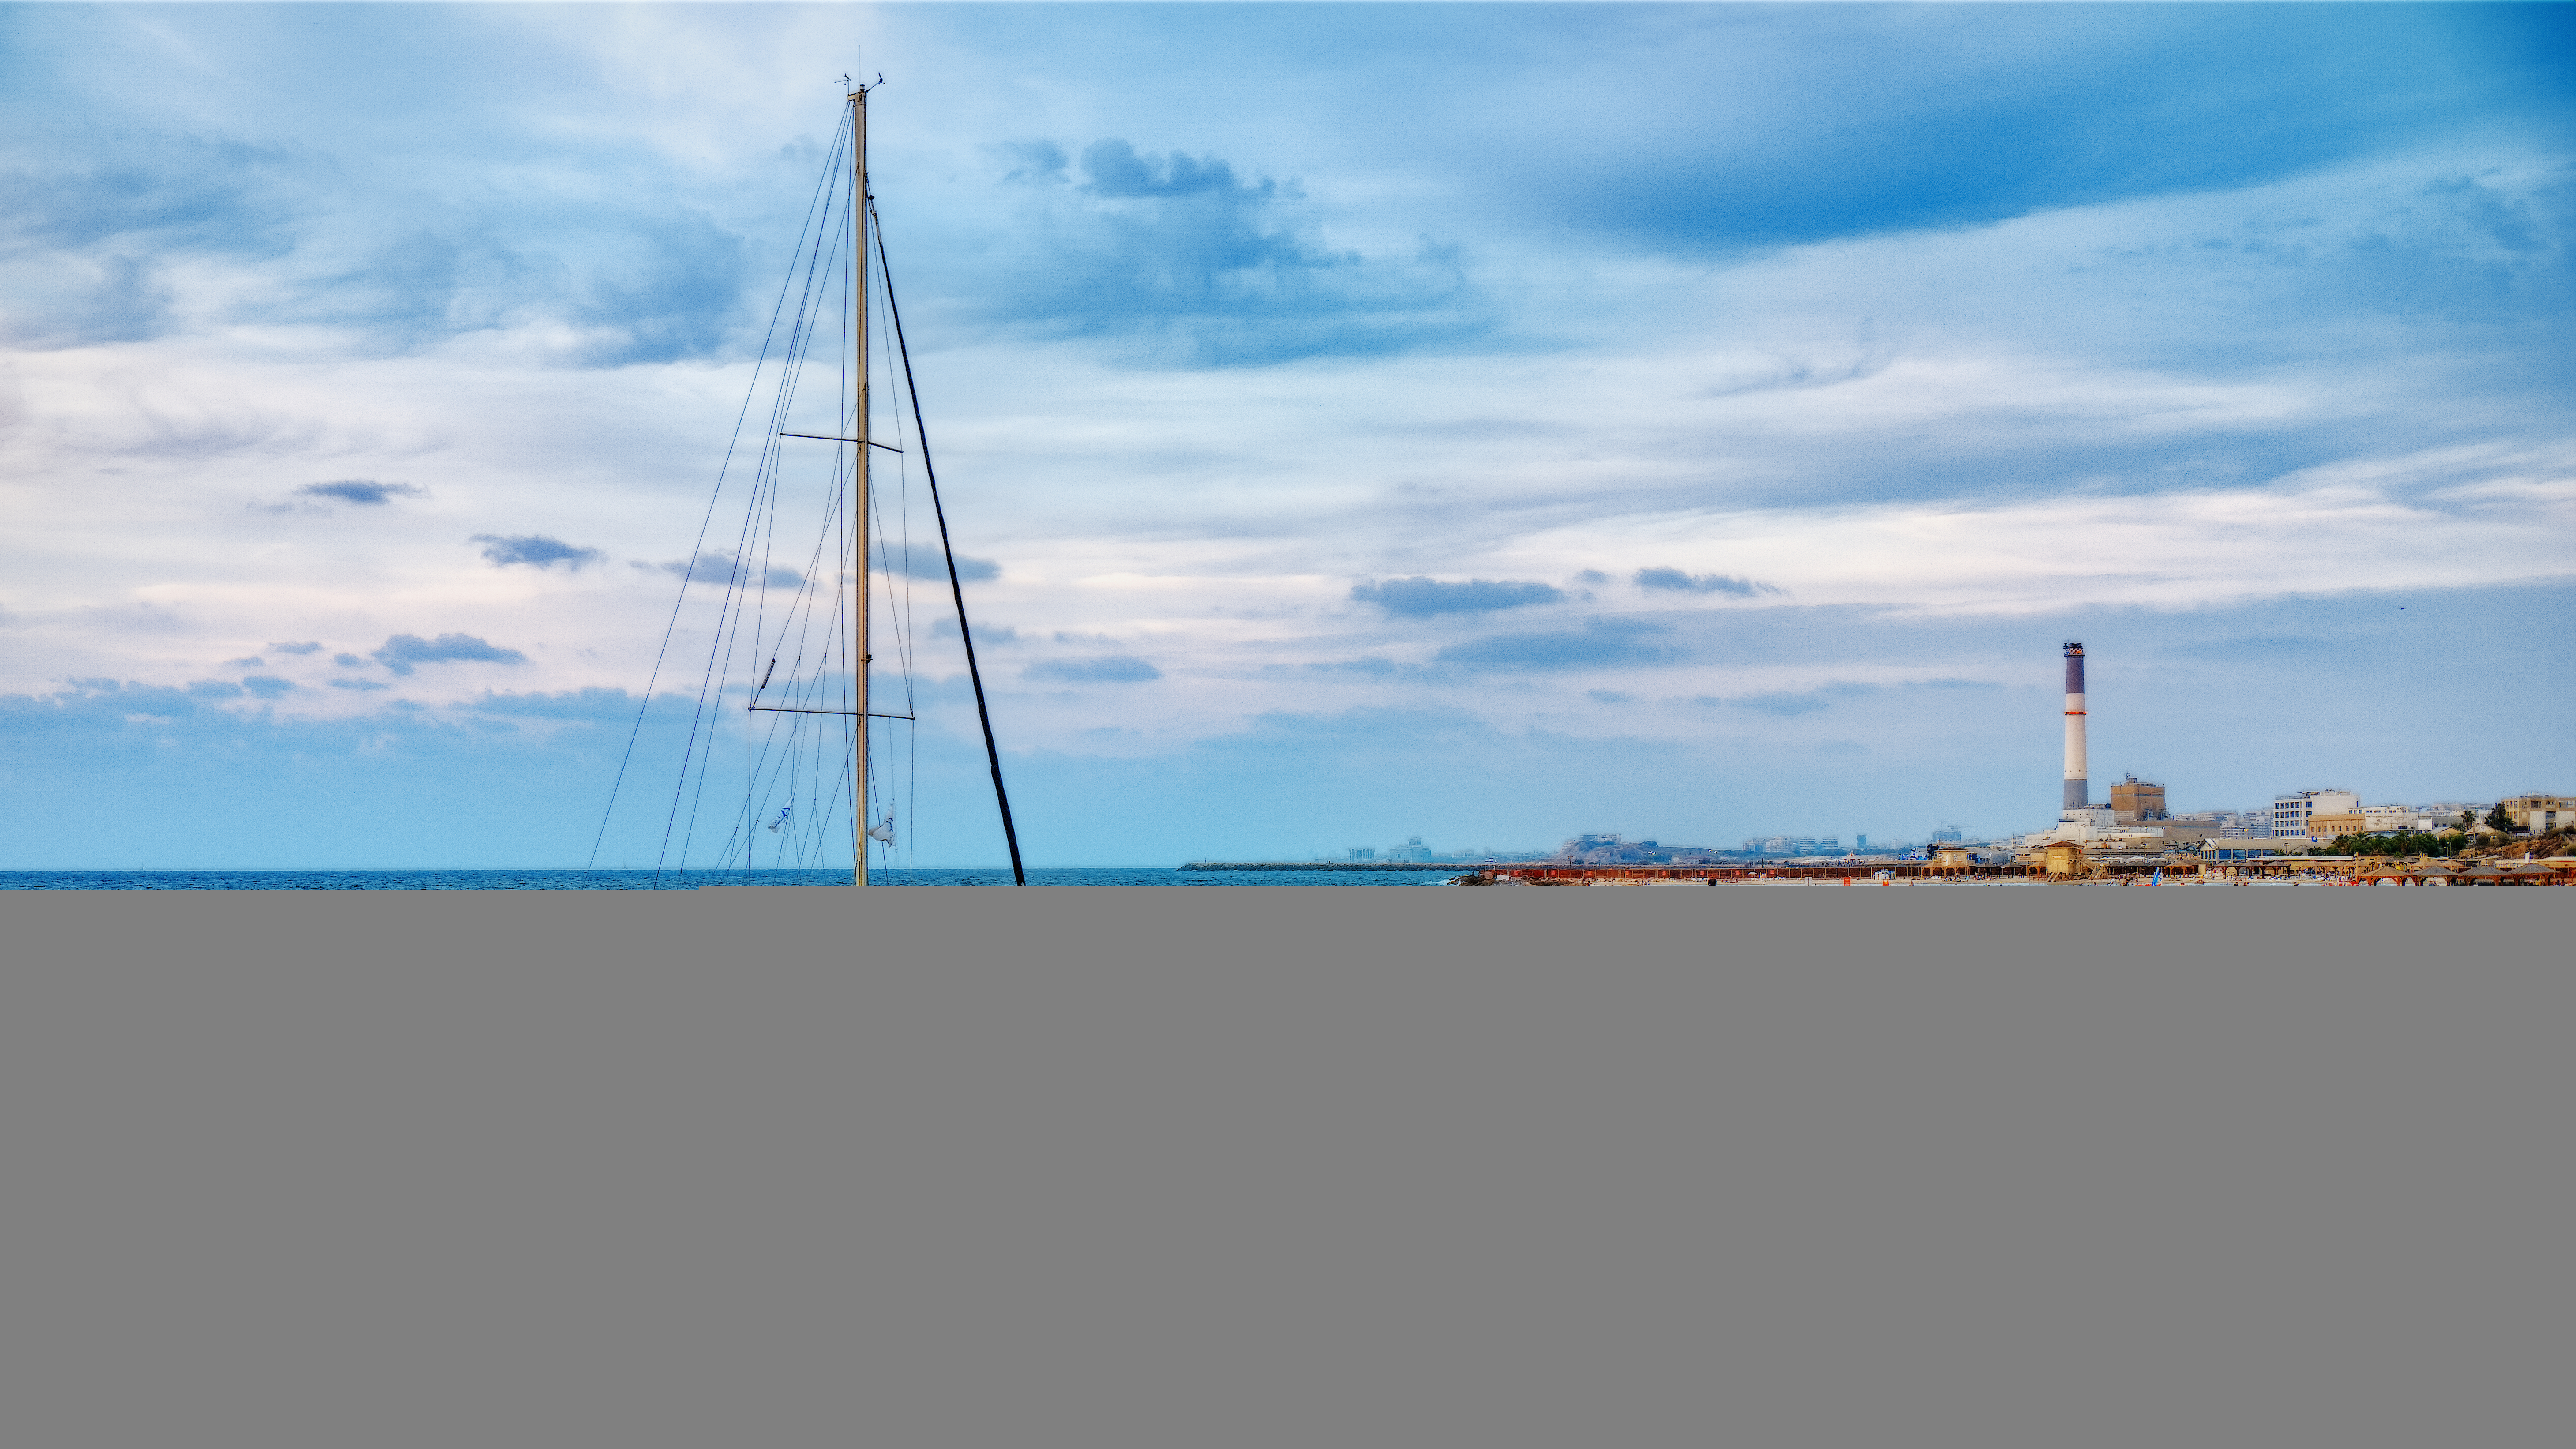
boat, sail, bay, port, clouds, tel aviv, water transportation, sky, sailing, vehicle, sailboat, sea, watercraft, ocean, dhow, horizon, calm, vacation, yacht, boating, summer, tourism, cloud, mast, ship, coast